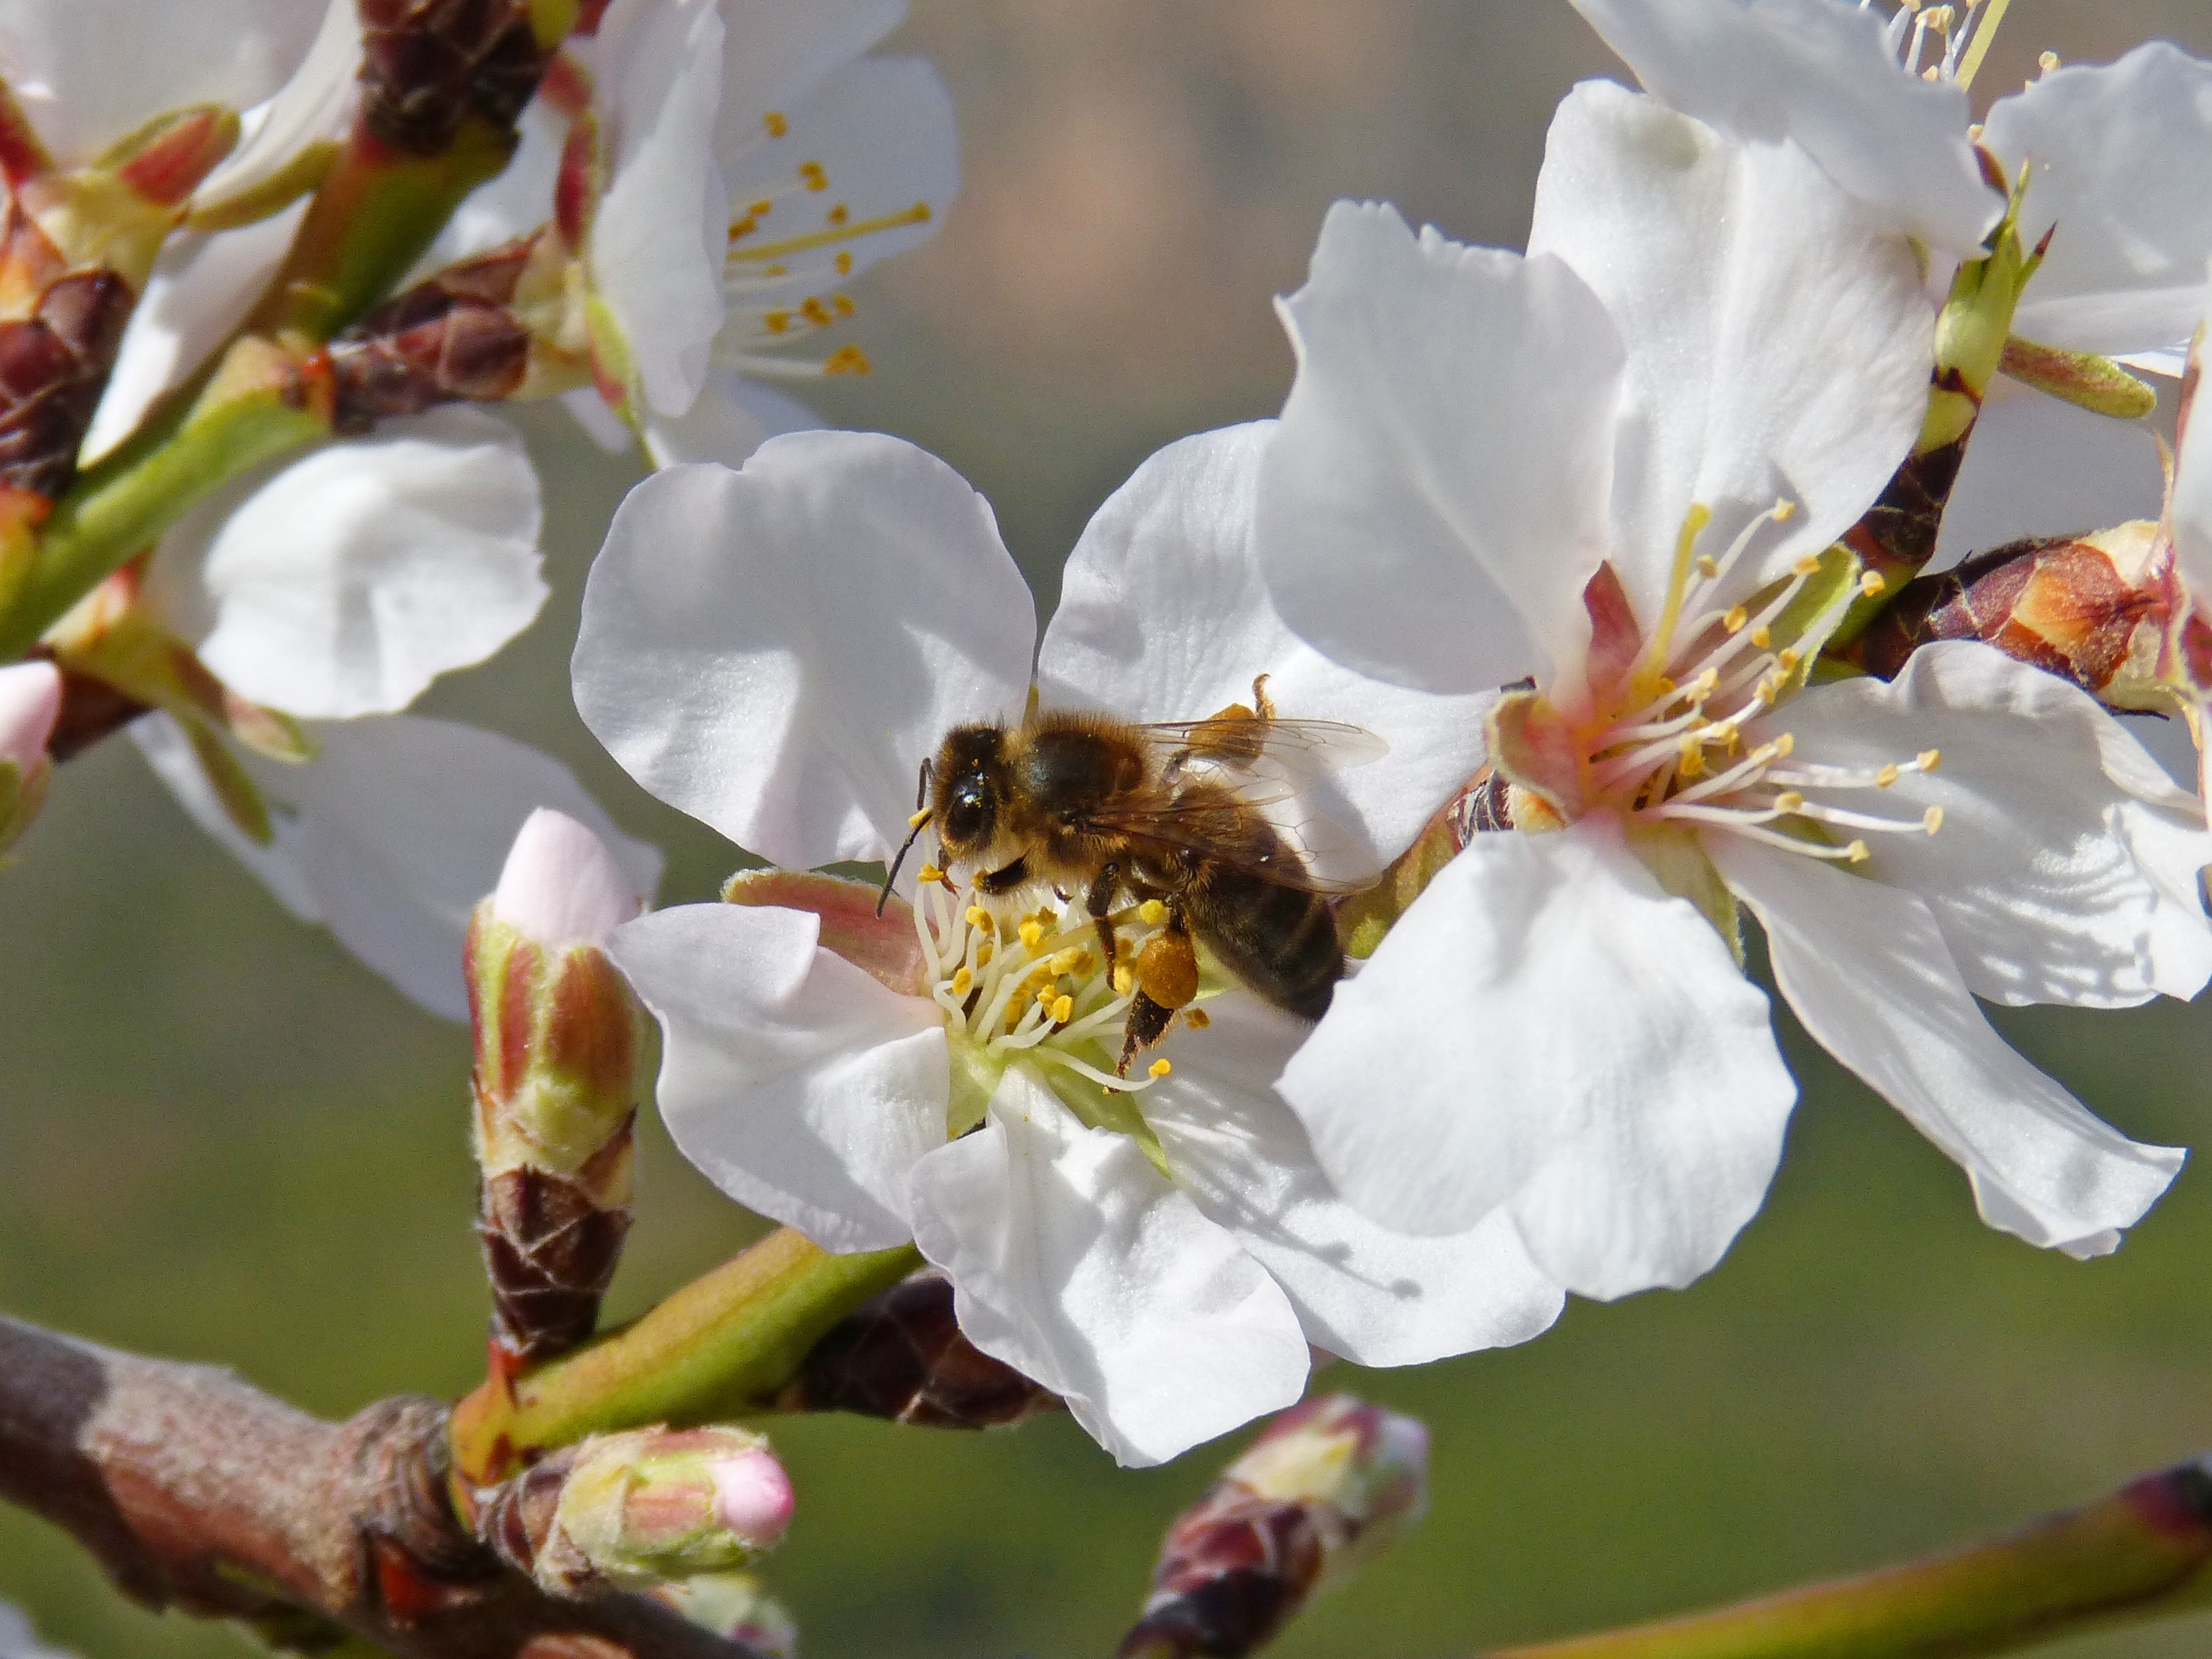
branch, blossom, plant, flower, petal, pollen, spring, produce, insect, botany, flora, fauna, invertebrate, close up, shrub, bee, nectar, macro photography, flowering plant, honey bee, libar, almond flower, land plant, membrane winged insect